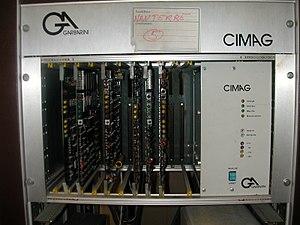
Les contrôleurs de carrefours à feux au cours de leur histoire ont souvent été associés à d'autres appareils allant de la simple interface de communication jusqu'à assurer des fonctions plus complexes: coordinations, télésurveillance, …